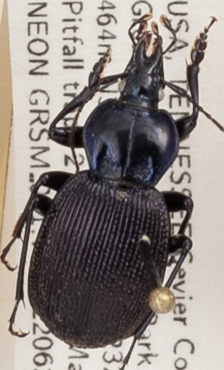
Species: Sphaeroderus stenostomus lecontei
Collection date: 2022-06-21
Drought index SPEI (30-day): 0.168
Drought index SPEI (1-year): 0.668
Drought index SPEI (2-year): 1.13